Ole Mikal Kobbe

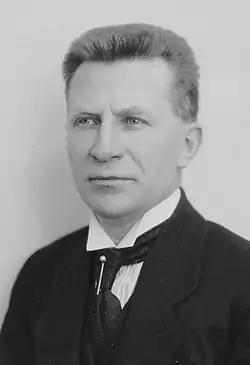
Ole Mikal Kobbe

Ole Mikal Kobbe (5 August 1881 – 21 August 1955) was a Norwegian military officer and politician for the Conservative Party.